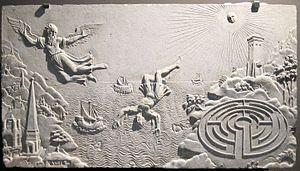
Un ornithoptère est un aéronef dont la sustentation est assurée par des battements d'ailes suivant le principe bionique du vol des oiseaux.